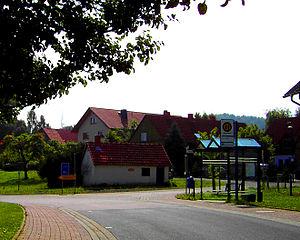
Rückers est un village dans le land de la Hesse et l'arrondissement de Fulda en Allemagne. Depuis la réforme territoriale en 1972, le village avec ses quartiers Keutzelbuch et Leimenhof fait partie de la commune de Flieden.